Ascot Park railway station

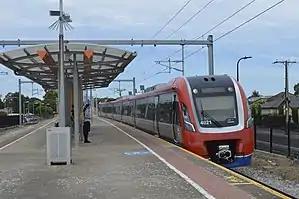
North-west bound view from Platform 2, with an Adelaide Metro 4000 class arriving at the station, January 2018

Ascot Park railway station is located on the Seaford line. Situated in the south-western Adelaide suburb of Ascot Park, it is 10.2 kilometres from Adelaide station.